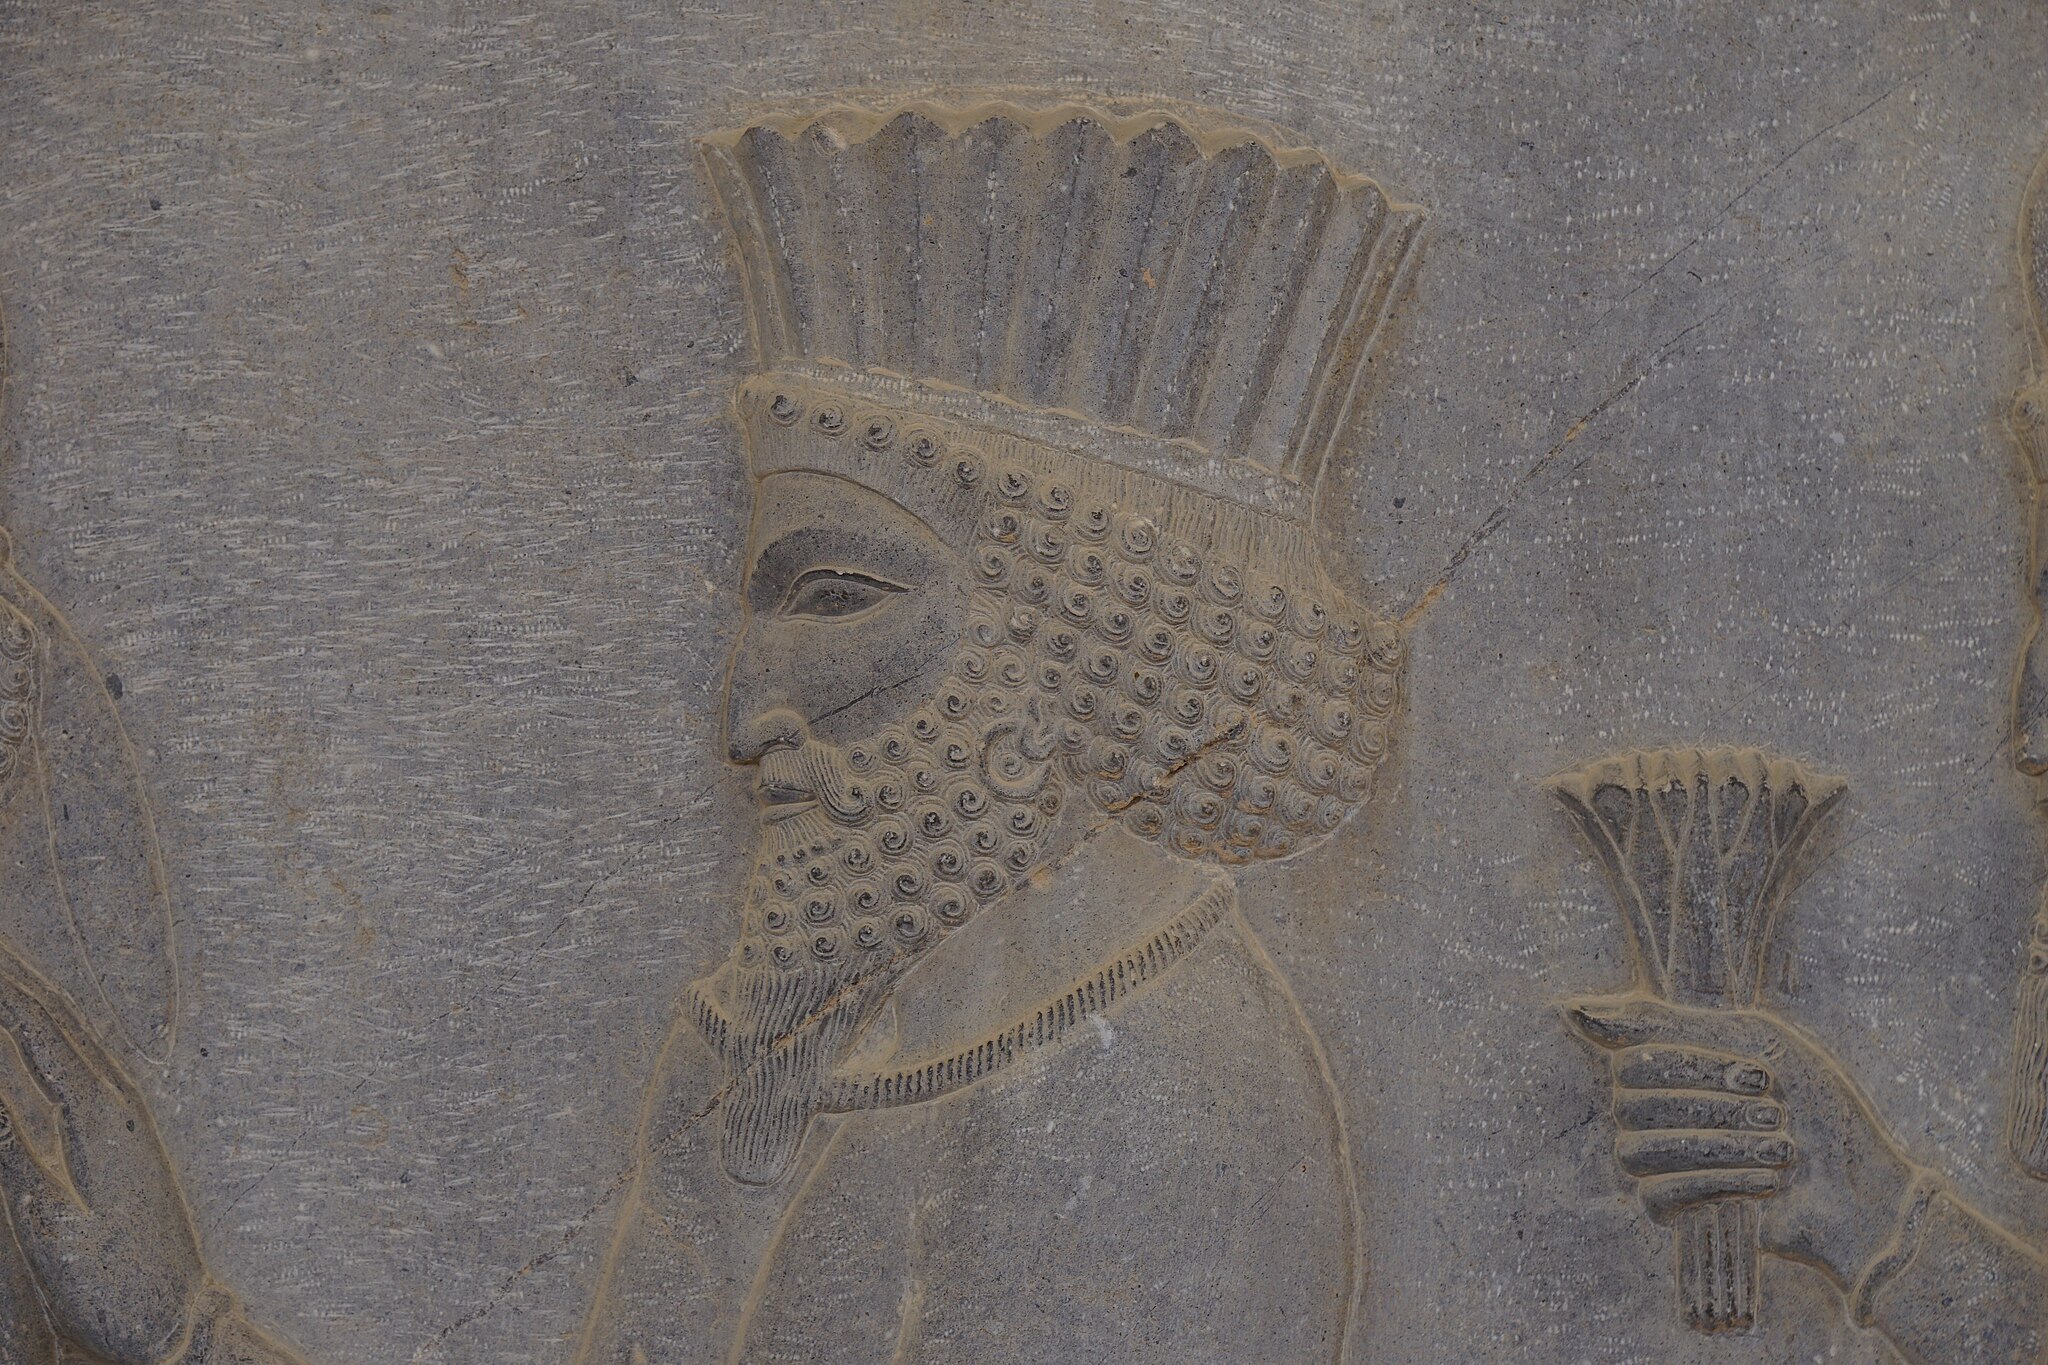
Title: Persepolis (20537194034)
Description: Persepolis
Date: 2015-08-21 07:31
Categories: Flickr images reviewed by FlickreviewR 2, 2015 in Persepolis, Reliefs of people in Persepolis